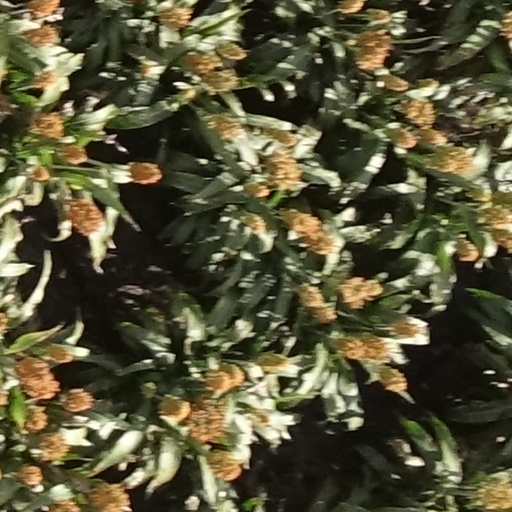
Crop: sorghum